Mykolaiv

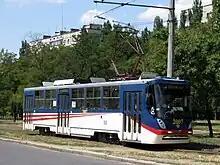
Tram in Mykolaiv

The main East-West Highway that passes through Mykolaiv is E-58 M-14 (West and then South to Odesa), and South East to Kherson, a major port on the Dneper River, just before it flows into the Black Sea. The E-58 M-14 then continues East to the major industrial city and port in South Eastern Ukraine, Mariupol.